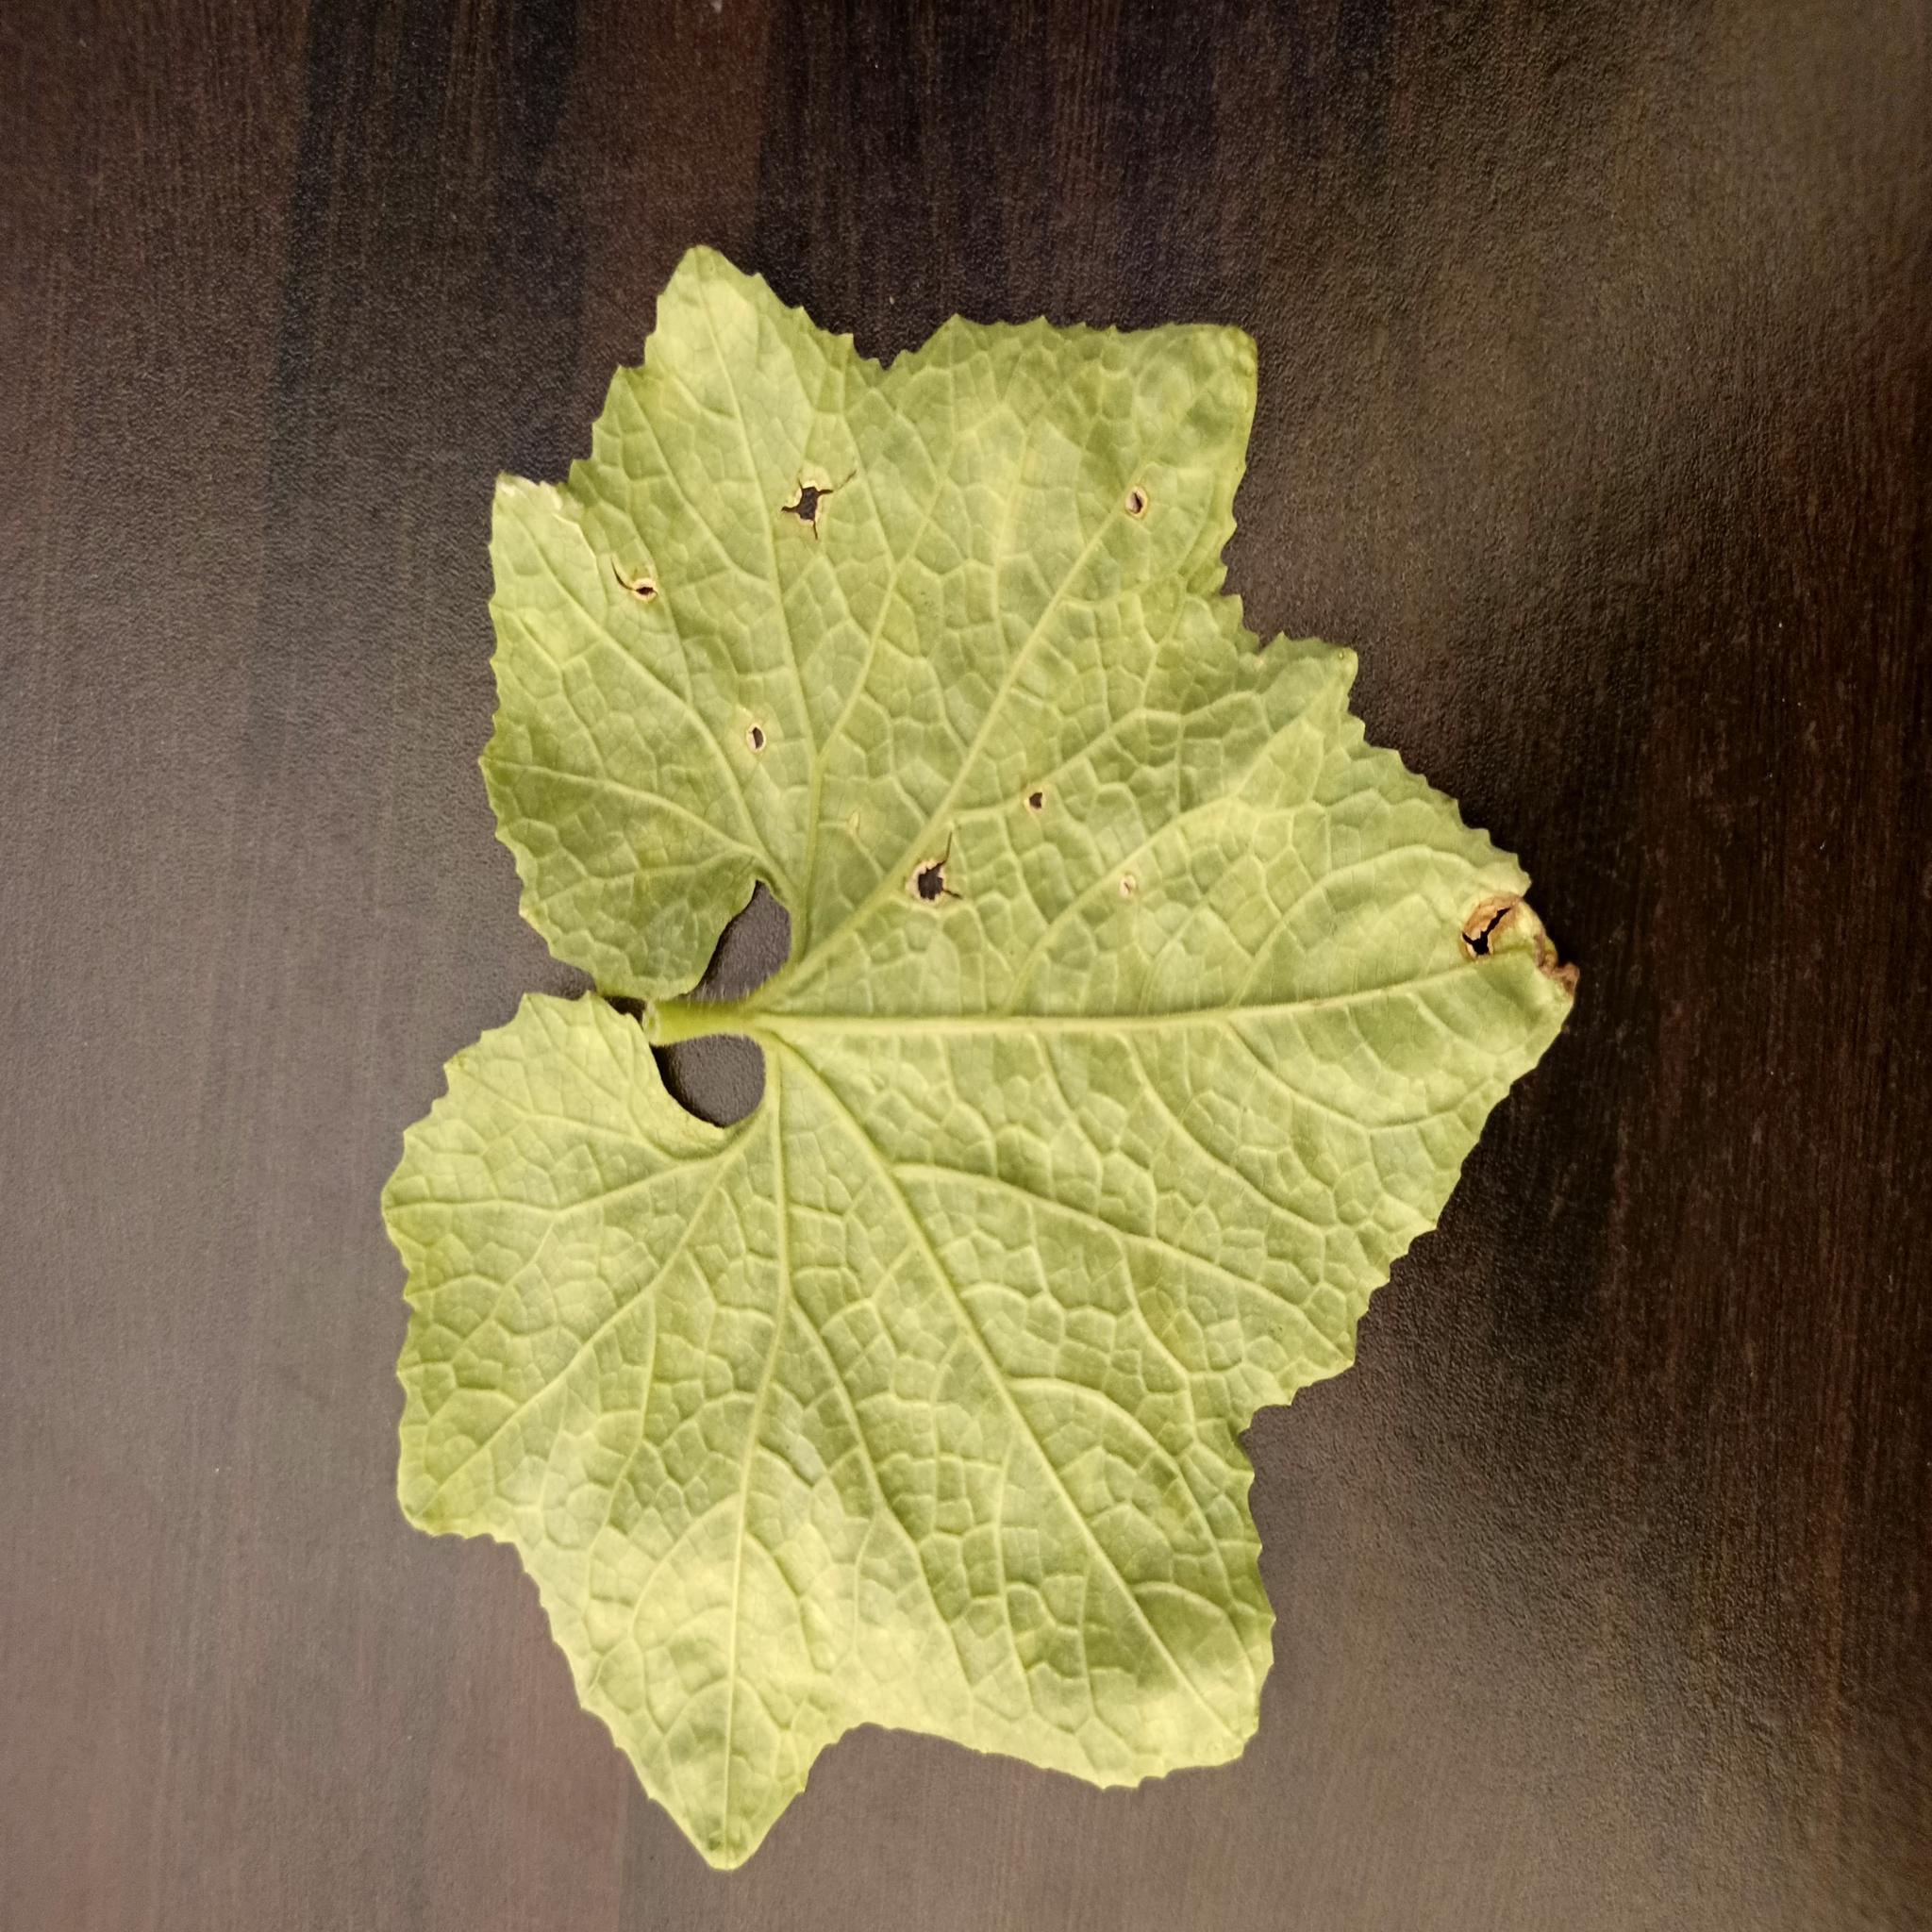
Label: Downy mildew